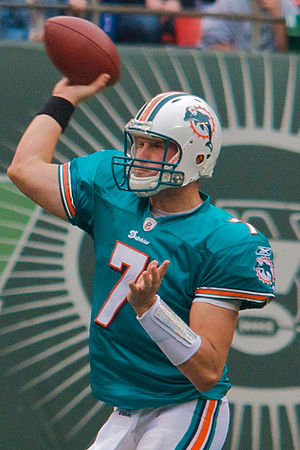
Chad Henne
Chad Henne
Chad Steven Henne er en amerikansk football-spiller, der spiller som quarterback for NFL-holdet Jacksonville Jaguars. Han har spillet for holdet siden 2012. Inden da havde han repræsenteret Miami Dolphins.